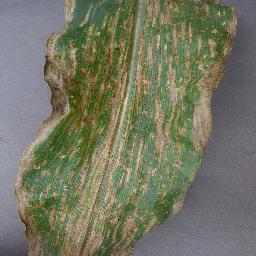
Label: Corn___Cercospora_leaf_spot Gray_leaf_spot